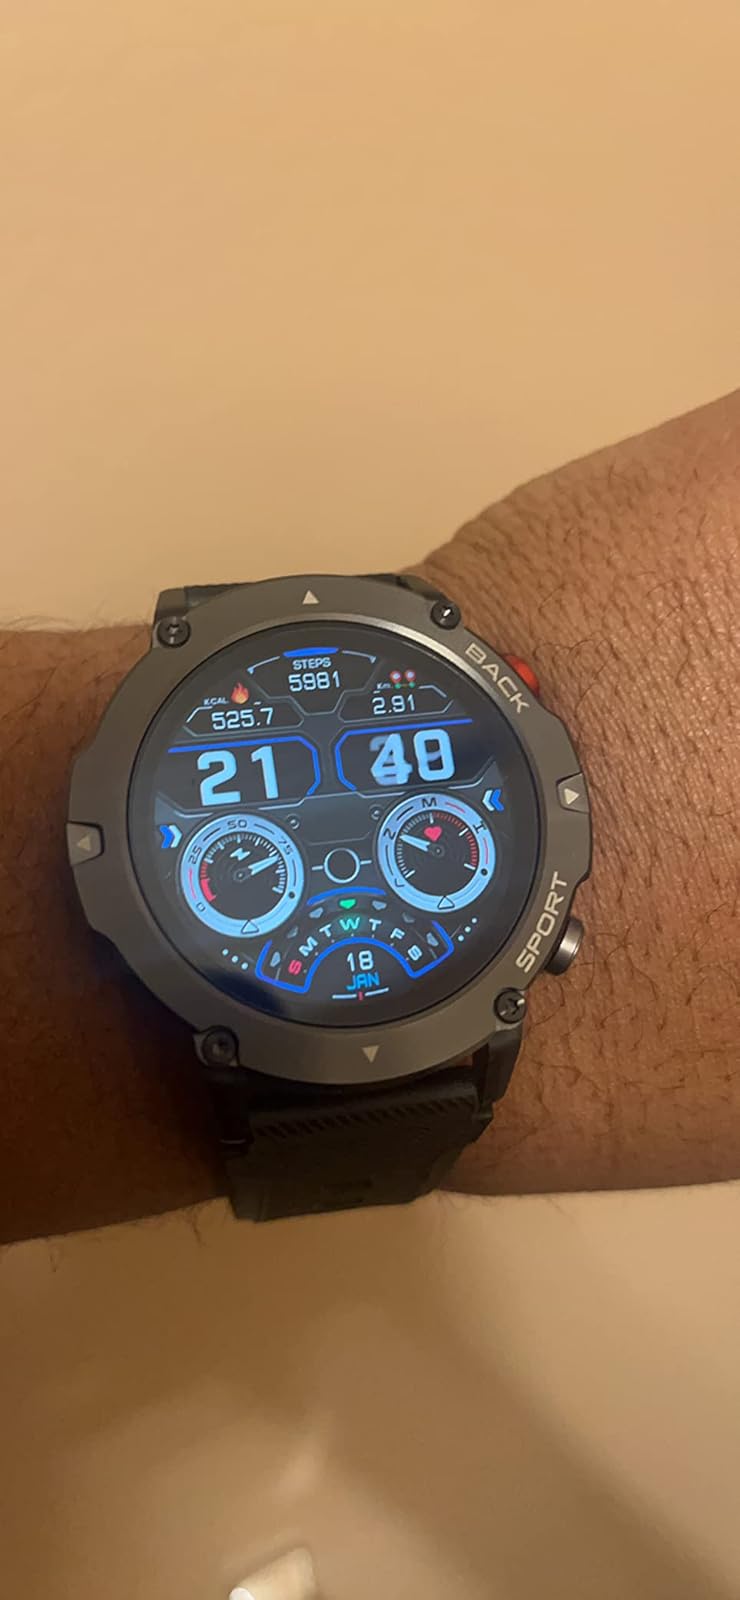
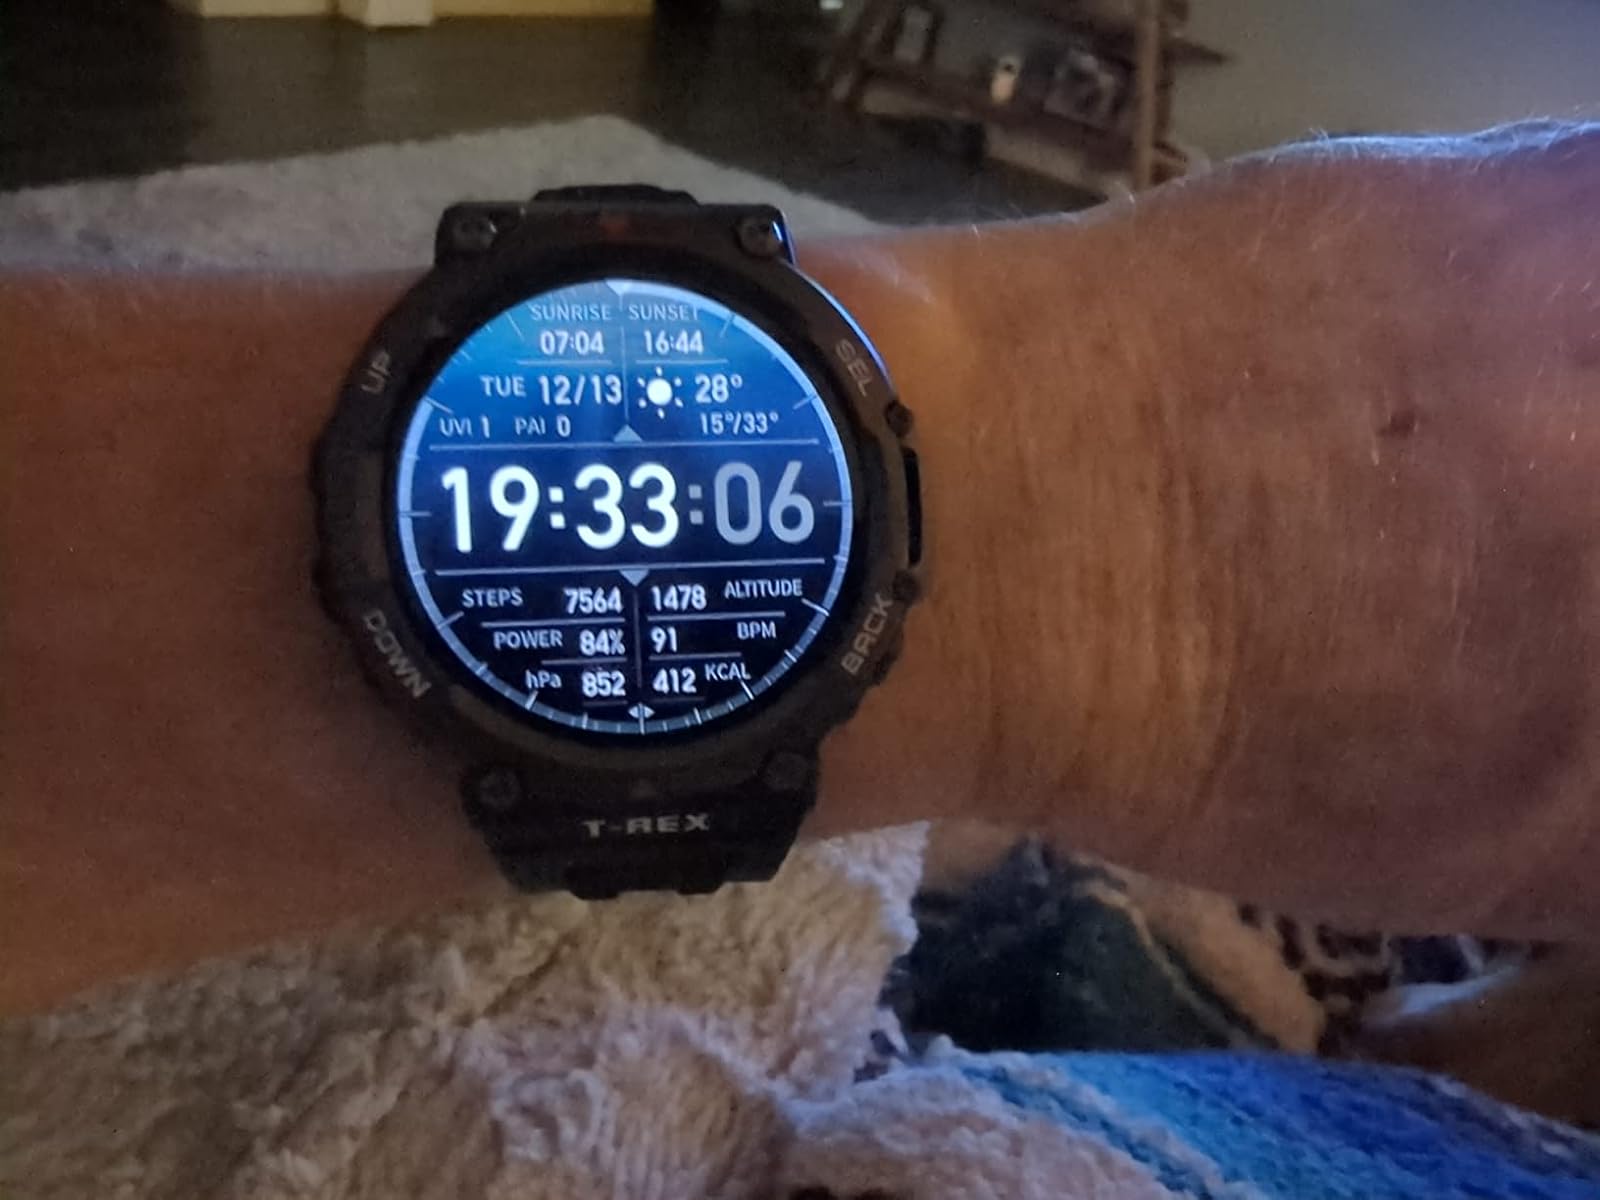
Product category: smartwatch
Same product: no